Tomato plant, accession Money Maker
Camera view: horizontal (90 deg, fisheye); turntable rotation: 180 degrees
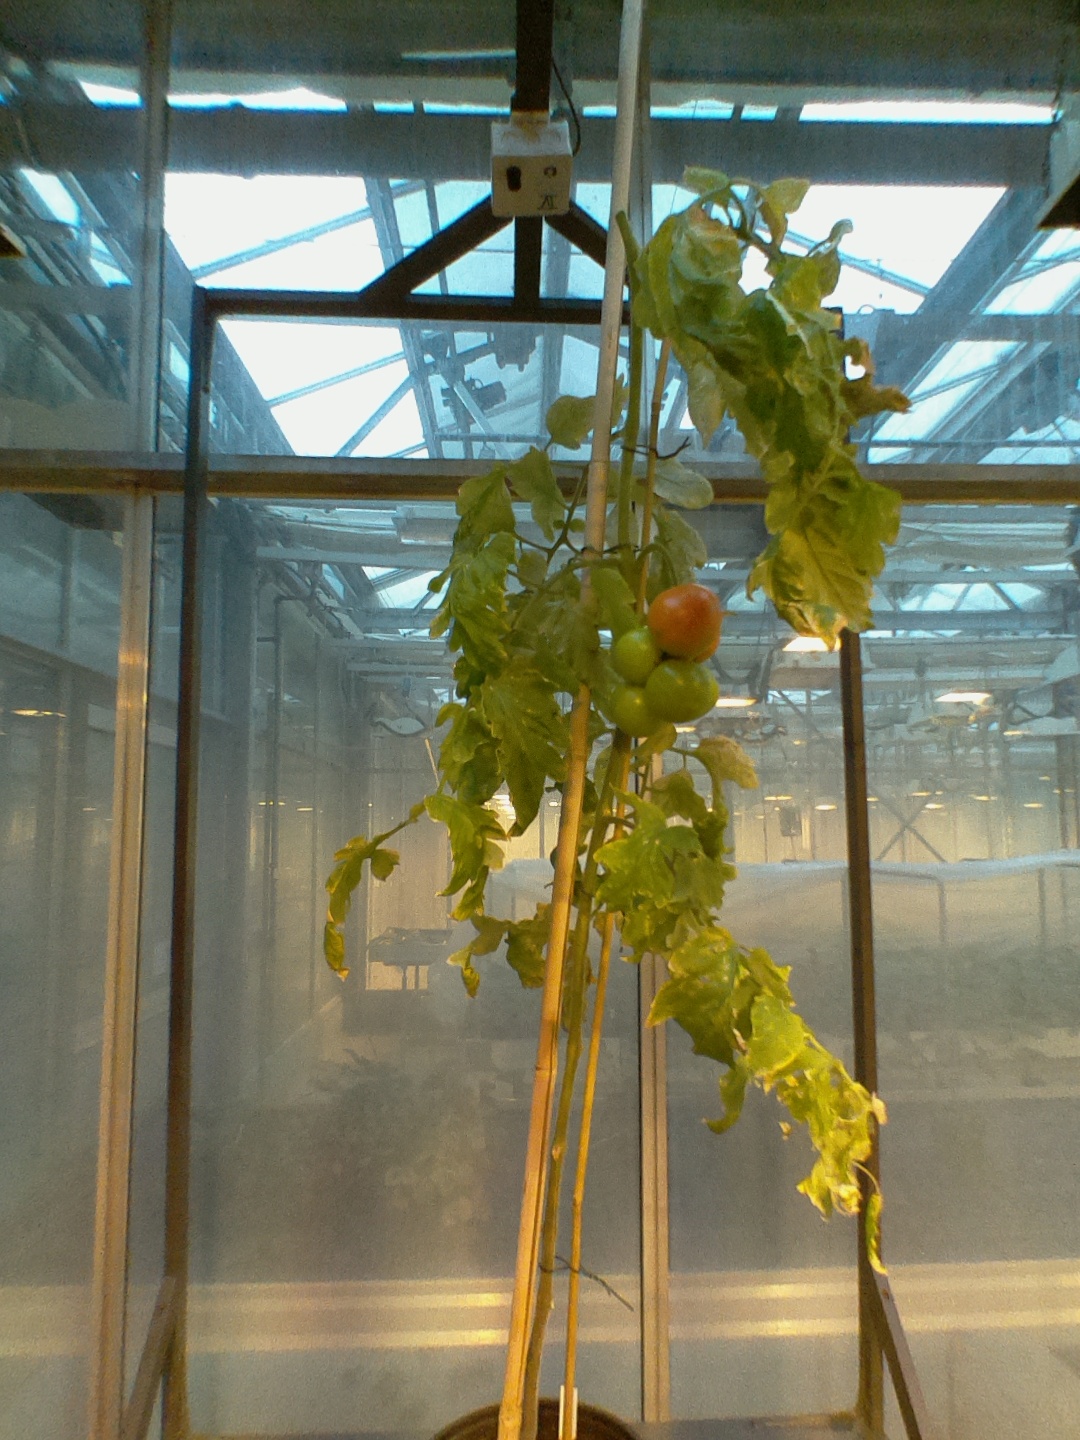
BBCH growth stage 81: 10%-20% of fruits show typical fully ripe color